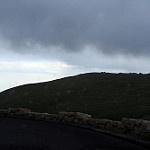
Label: mountain